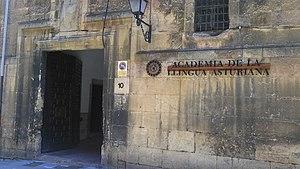
L'Académie de la langue asturienne est une institution publique, fondée en 1980 et chargée de la normalisation de tout ce qui concerne la langue asturienne.